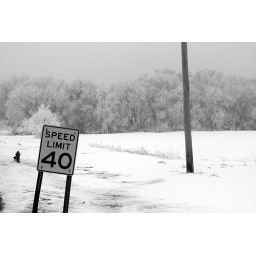
Winter in black and white 14